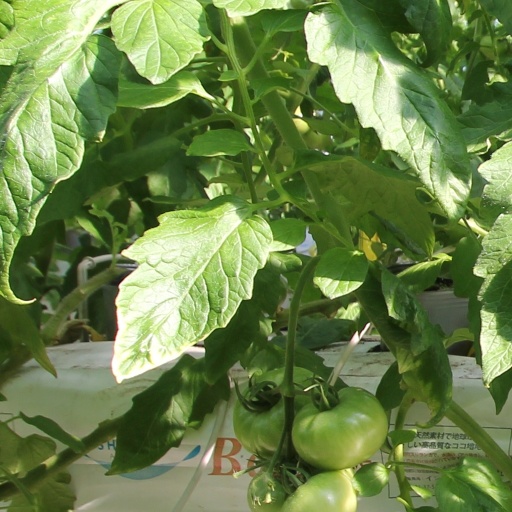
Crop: tomato